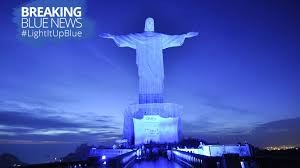
Landmark: Christ the Reedemer